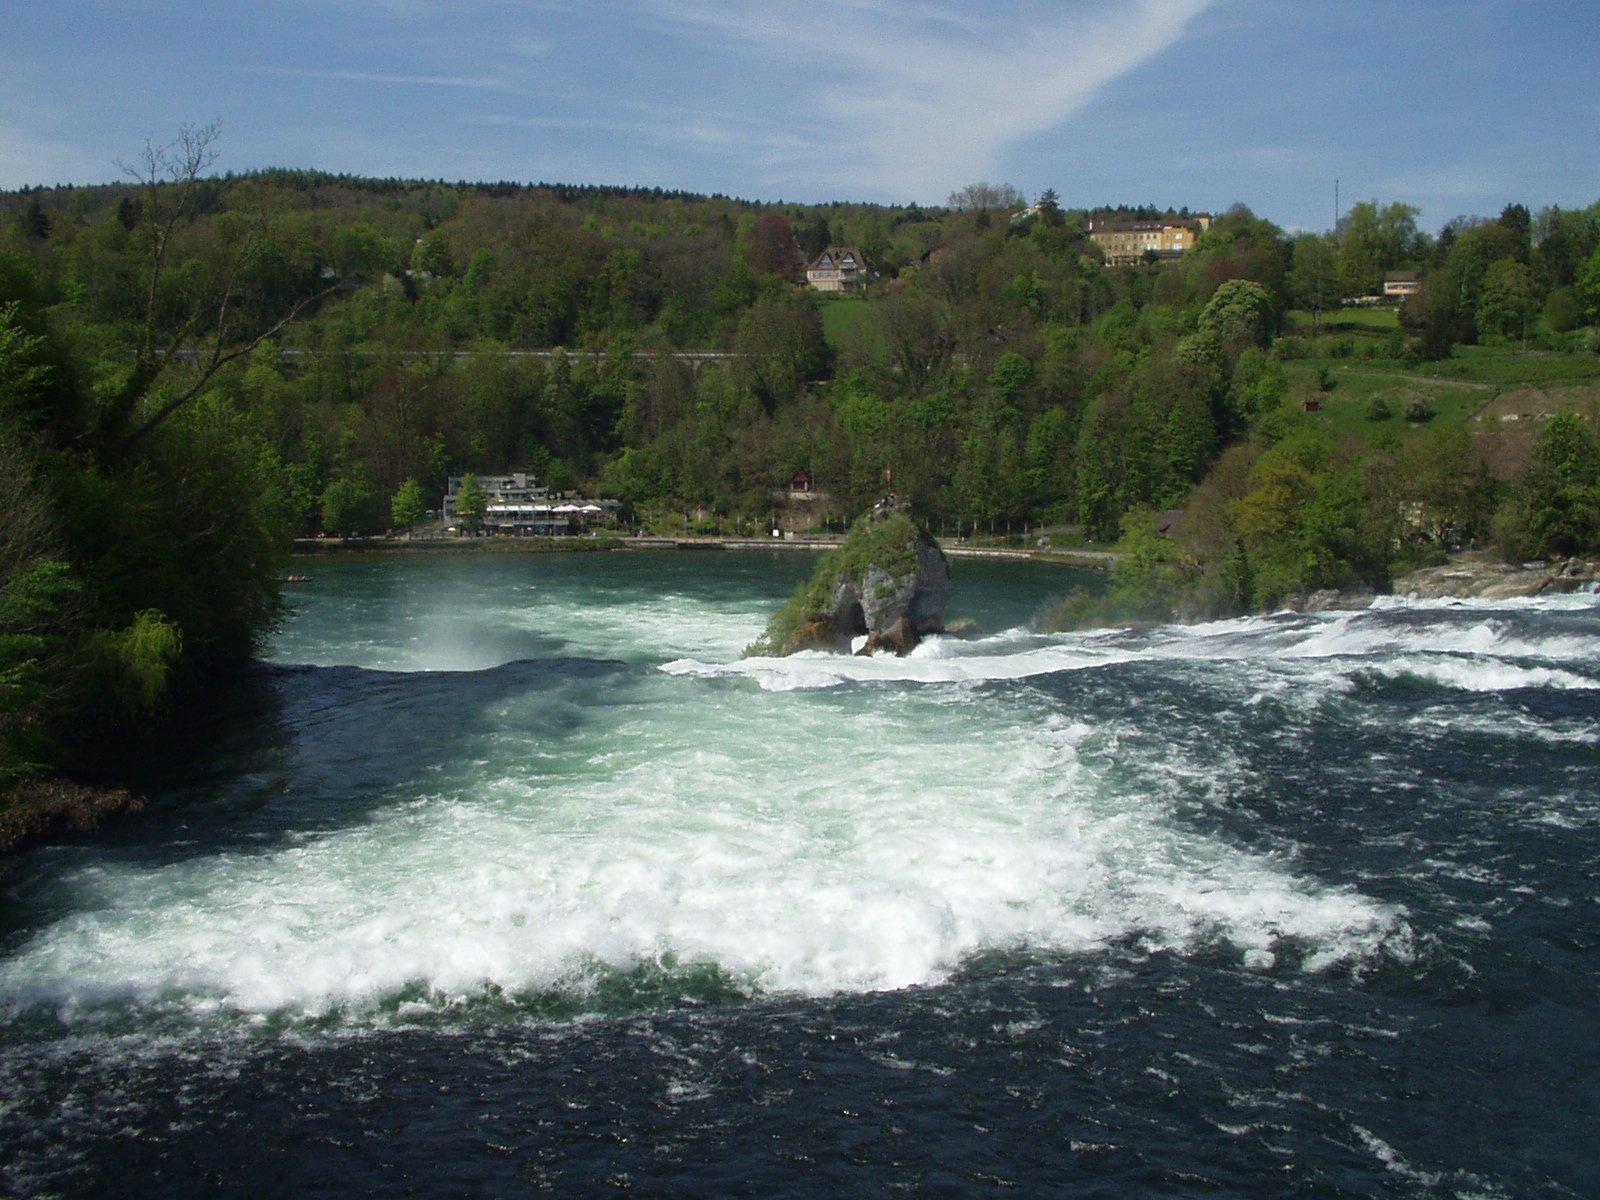
sea, coast, waterfall, boat, river, inlet, vehicle, bay, rapid, boating, germany, rhine, schaffhausen, rhine falls, wind wave